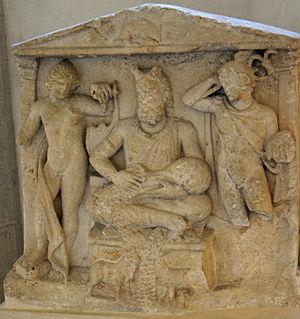
Dans la salle des antiquities romaines au Musée Saint-Remi, Apollon, Cernunos et Mercure.
Salomon Hermann Reinach, né le 29 août 1858 à Saint-Germain-en-Laye, dans l'actuel département des Yvelines, et mort le 4 novembre 1932 à Boulogne-Billancourt, dans l'actuel département des Hauts-de-Seine, est un archéologue français, conservateur du musée de Saint-Germain et professeur d'histoire de l'art à l'École du Louvre. C'est l'une des figures de l'intellectuel de la Belle Époque et de l'Entre-deux-guerres engagé dans la cause dreyfusarde et anticléricale.